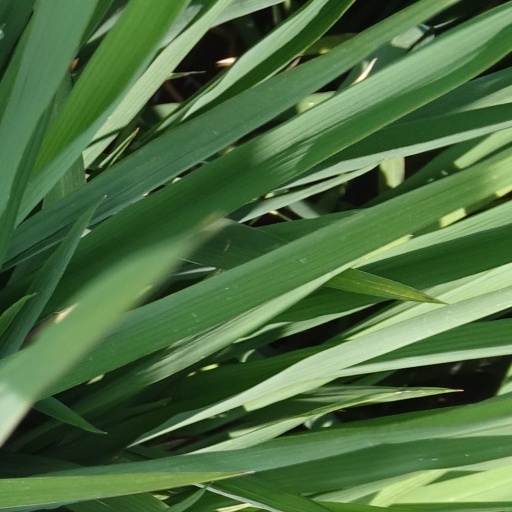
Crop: rice